Miyabi Natsuyaki

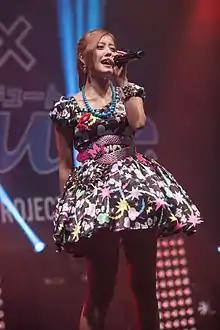
Miyabi Natsuyaki at Japan Expo 2014

is a Japanese singer. Her career began in 2002 when she passed the audition for Hello! Project Kids, an all-female child pop group under Hello! Project. She continued to sing in that group and became a part of four smaller groups composed of Hello! Project Kids members—Aa!, Sexy Otonajan, Buono! and Berryz Kobo. She was the sub-captain of Berryz Kobo until their indefinite hiatus in 2015. She became a member of female pop band PINK CRES. (Pink Crescendo).